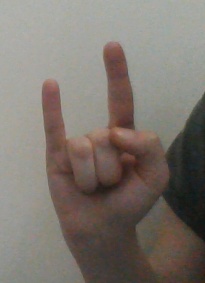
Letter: la